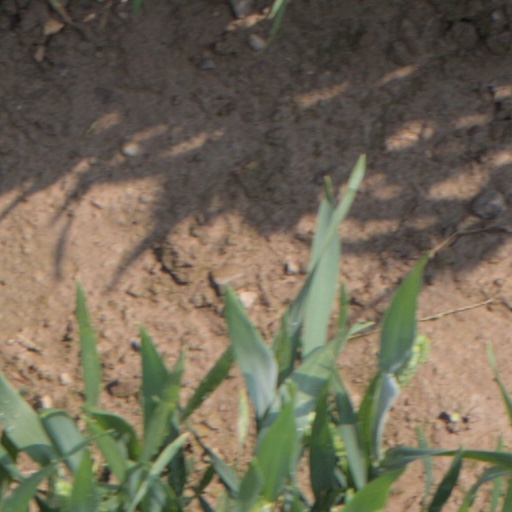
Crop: wheat